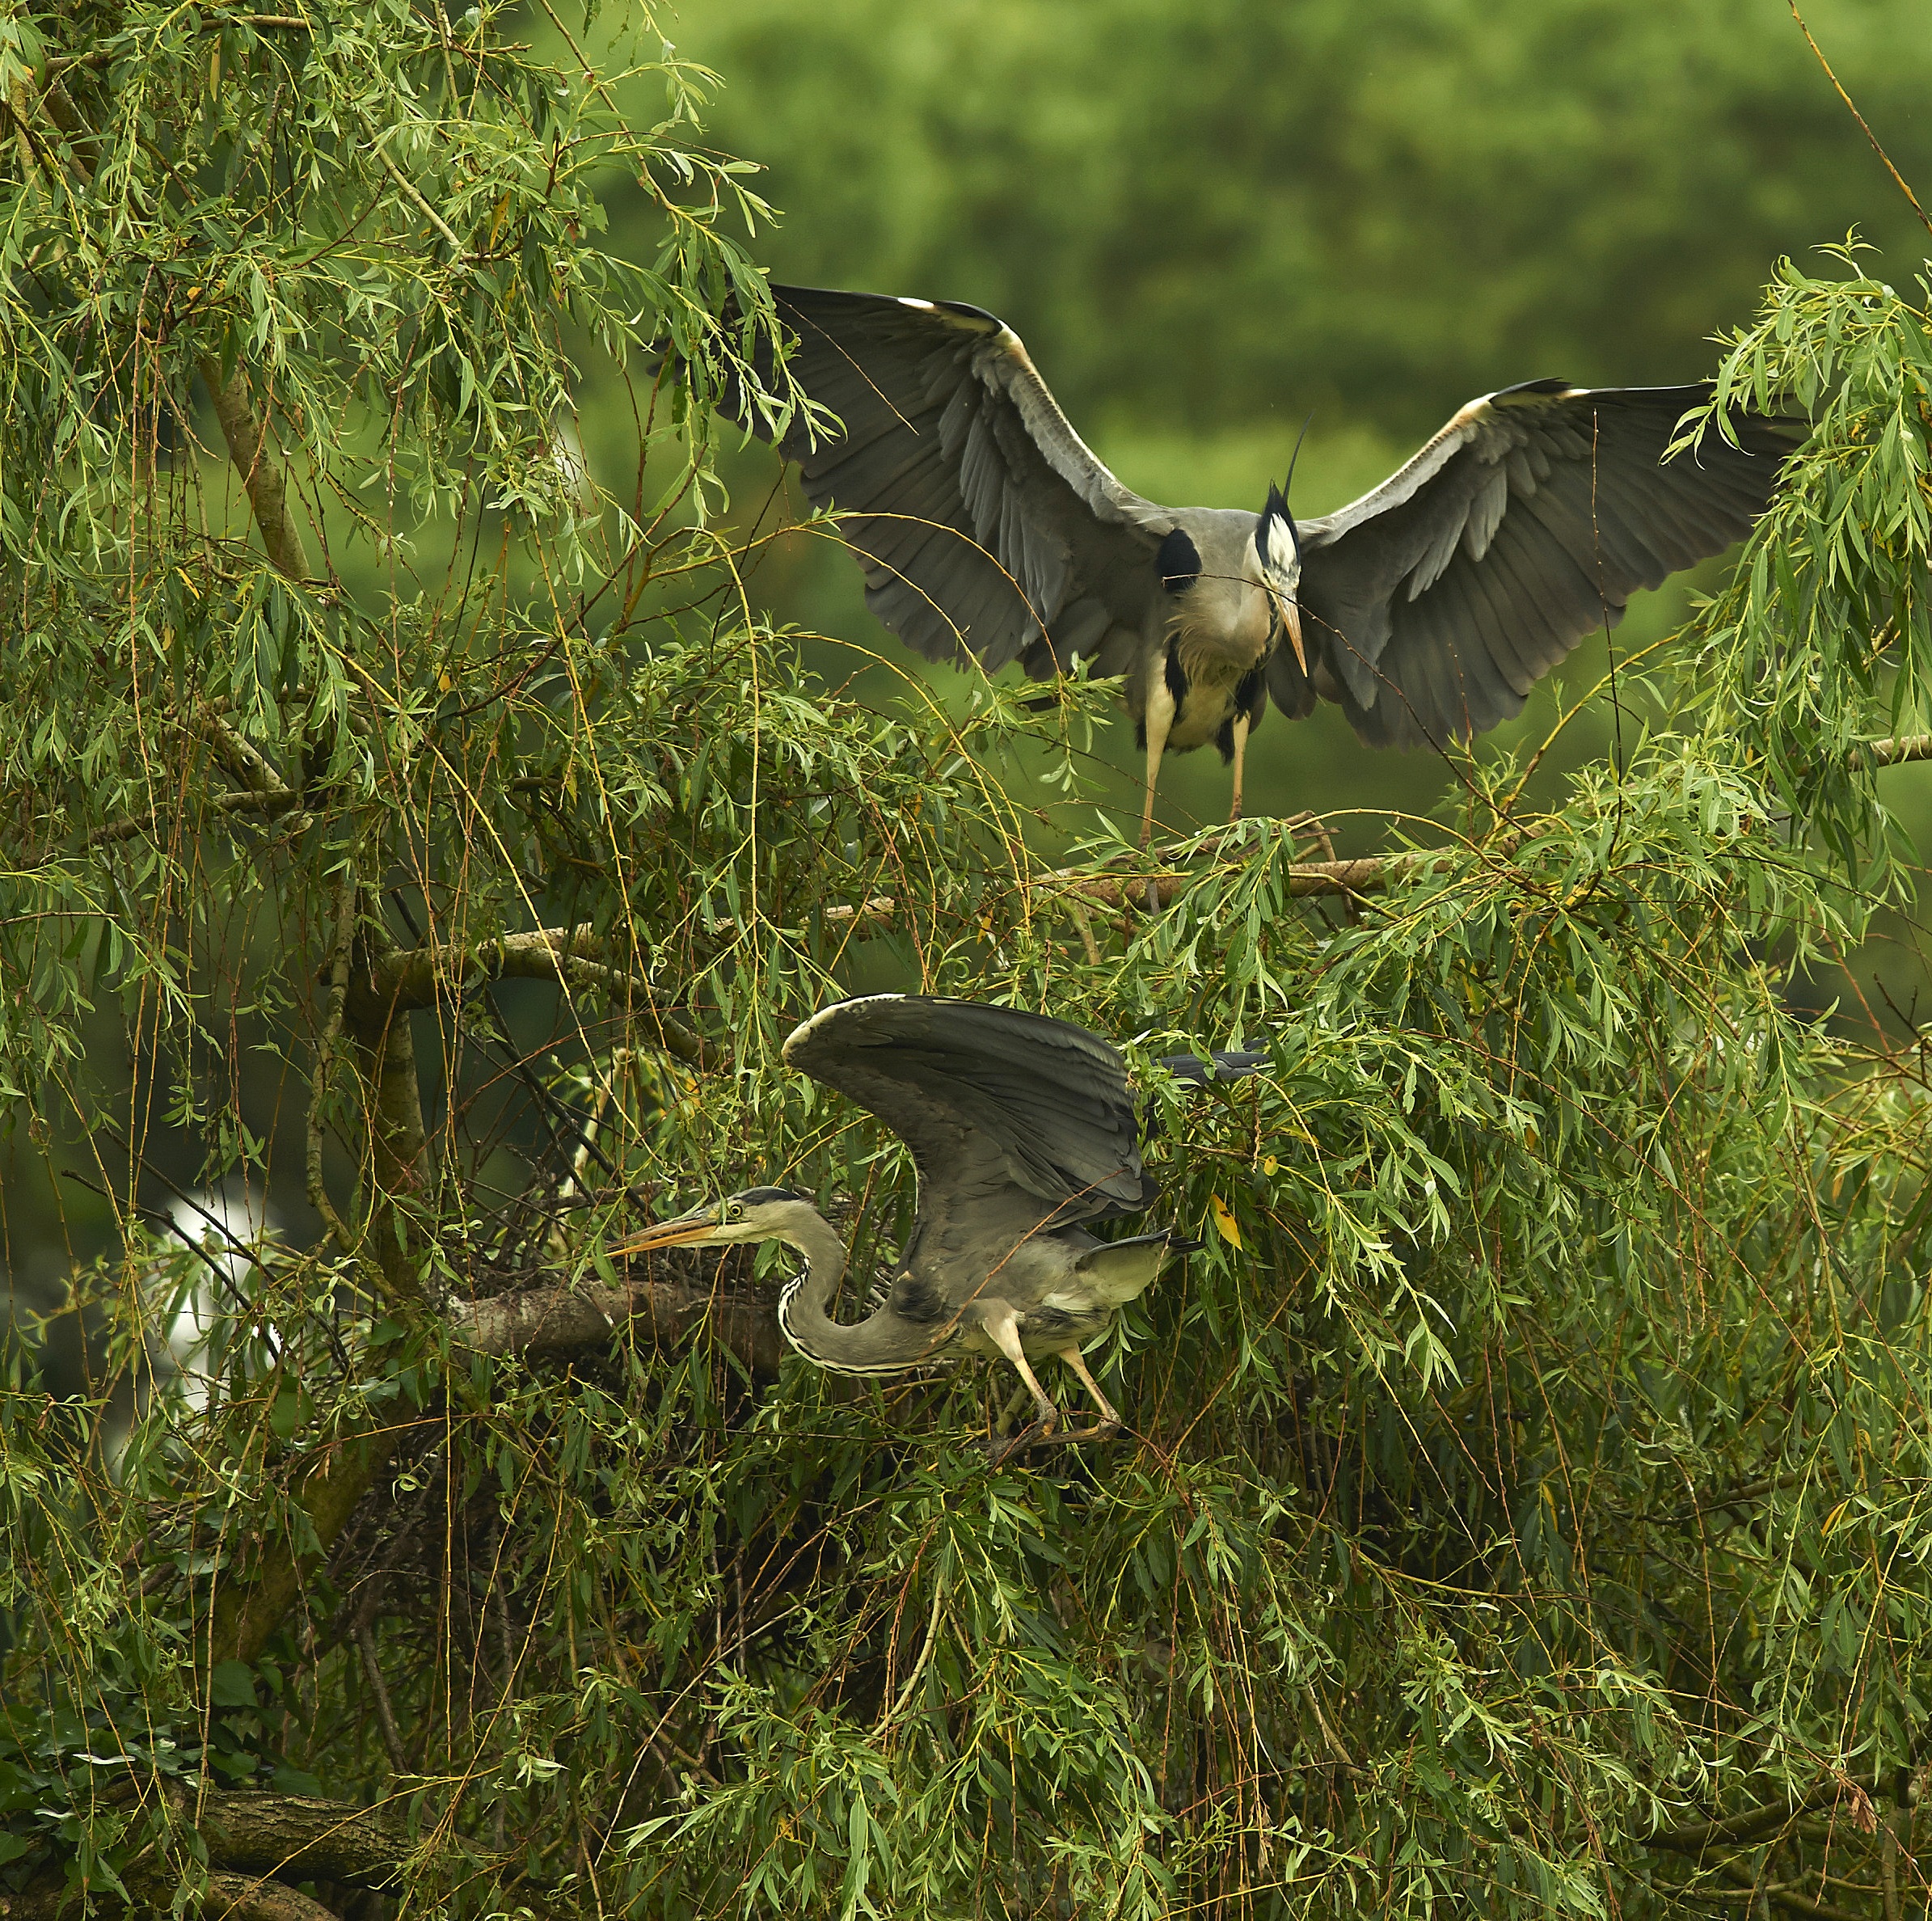
nature, bird, wing, animal, wildlife, wild, portrait, spring, jungle, beak, feather, fauna, plumage, leaves, eye, animals, head, wetland, vertebrate, bill, heron, vulture, water bird, animal world, wildlife photography, ecosystem, bird portrait, heron tree, heron head